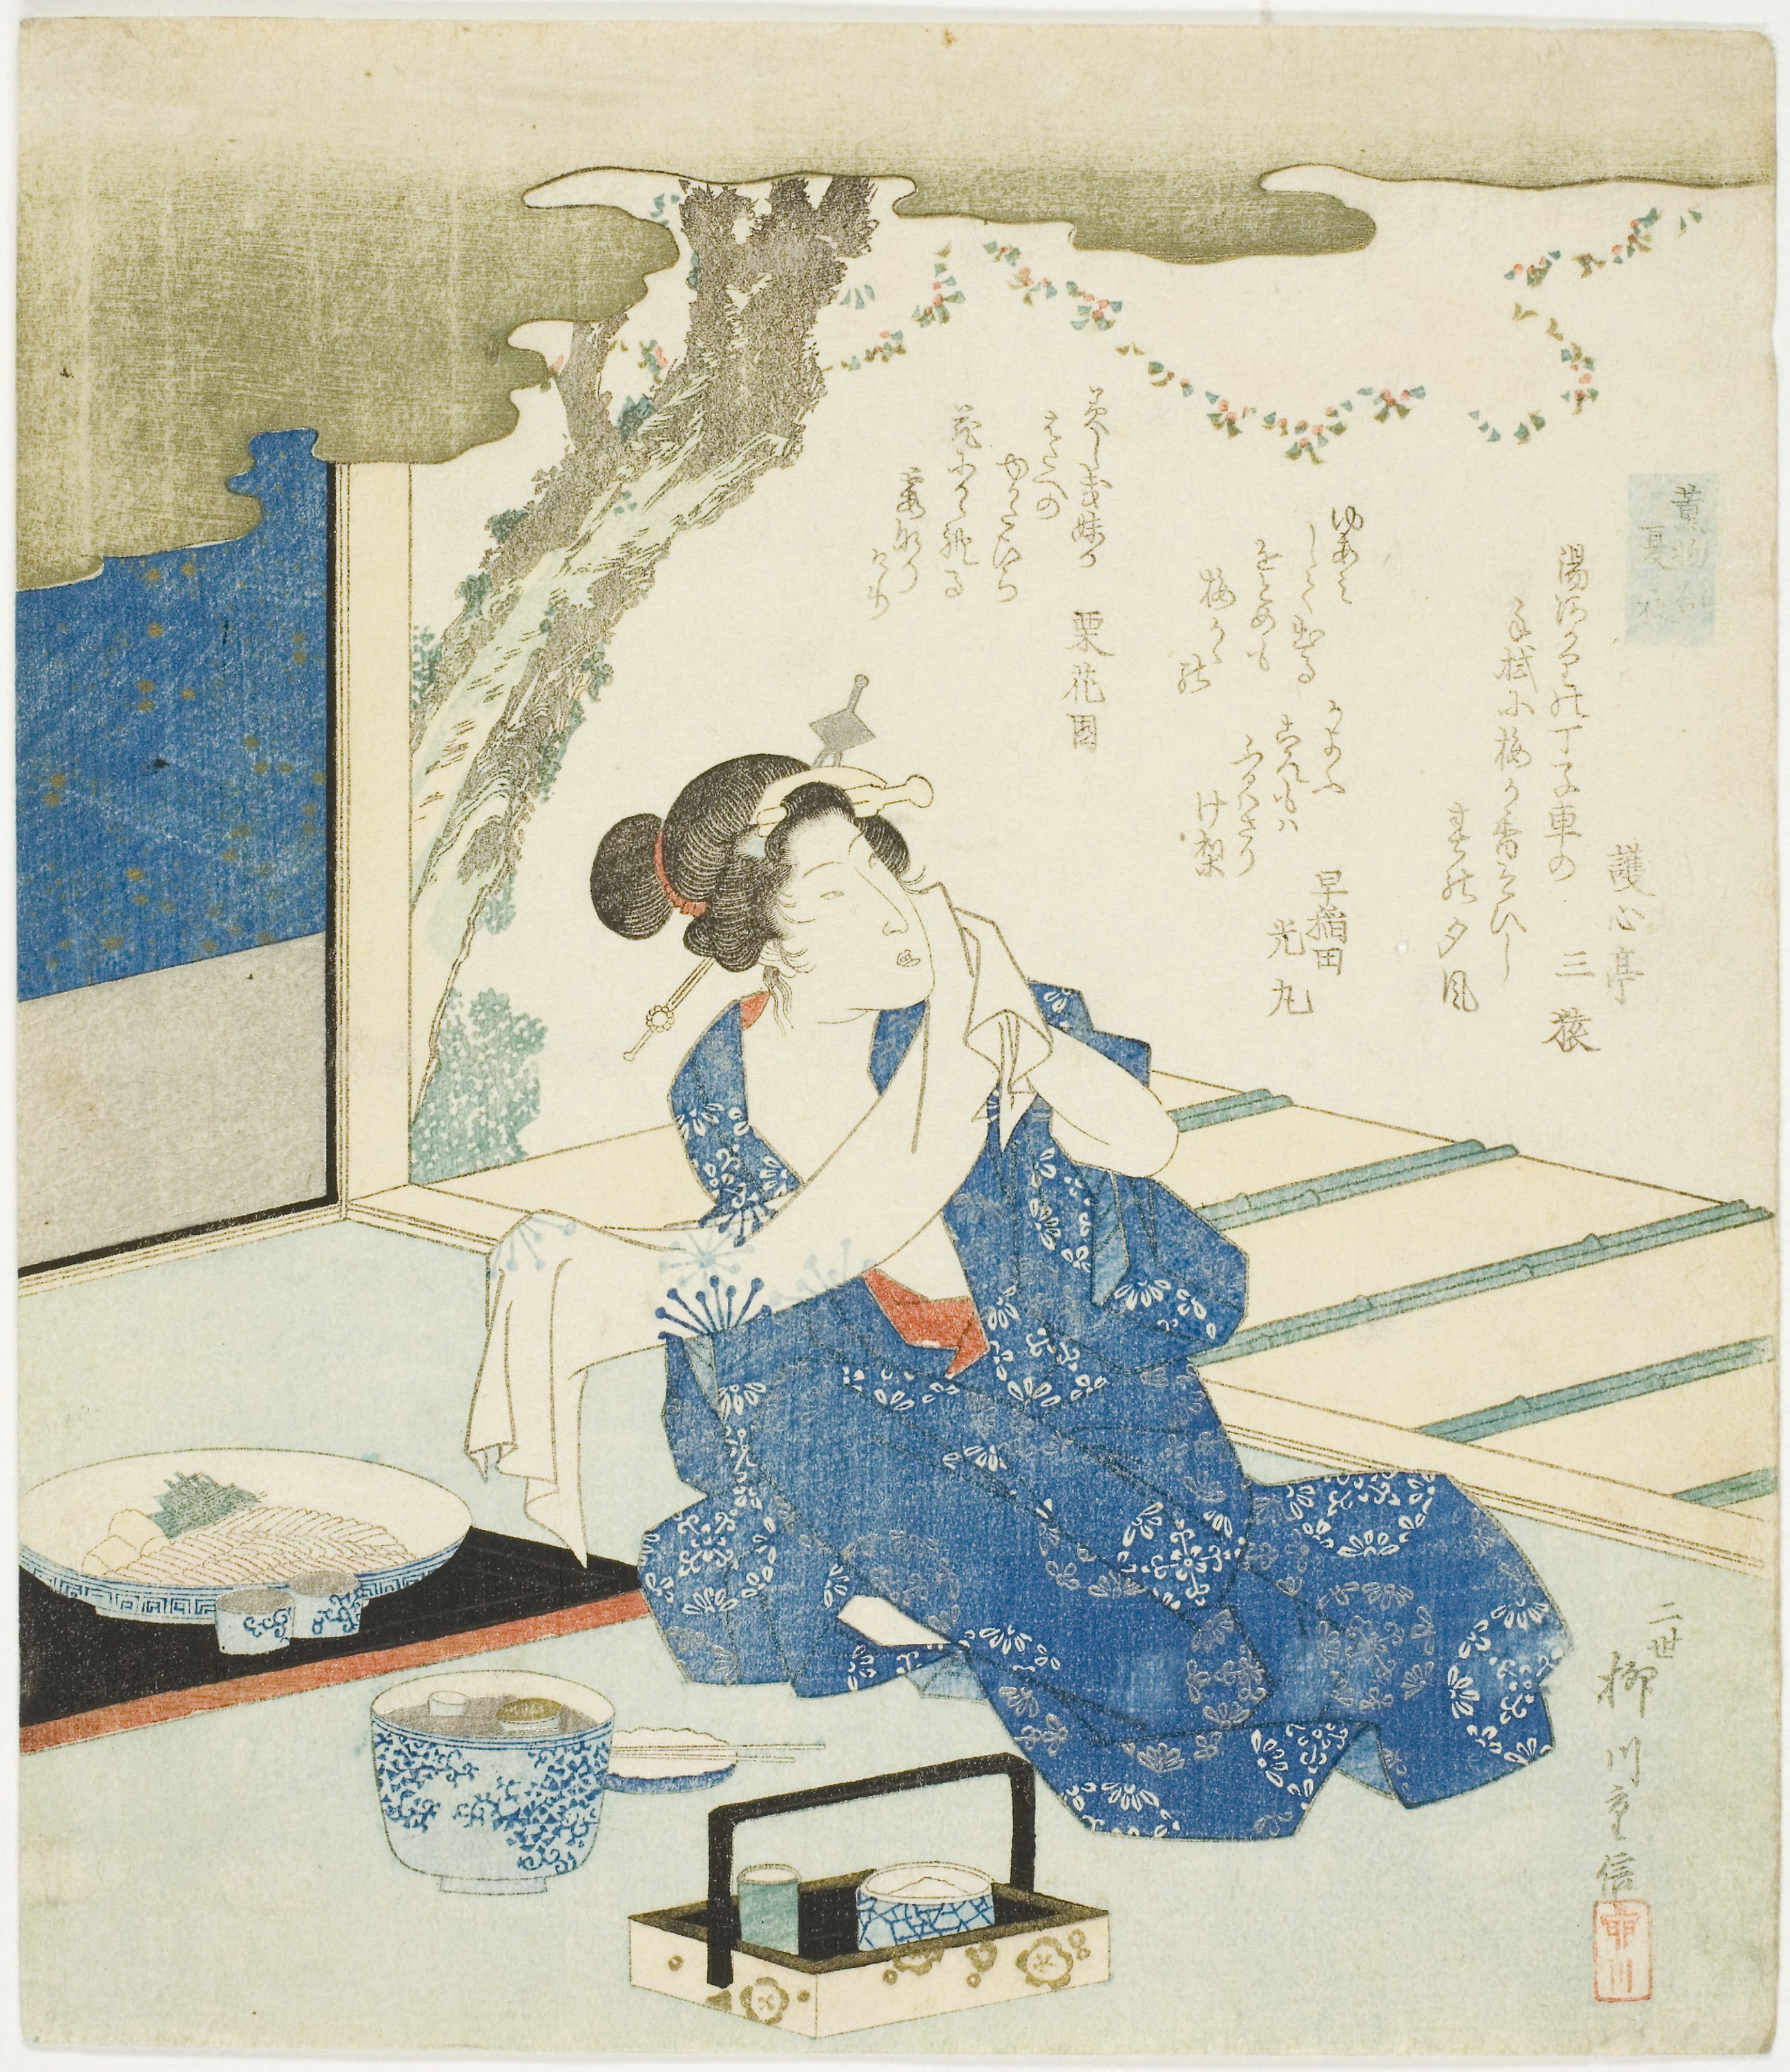
illustration, art, room, sitting, fashion illustration